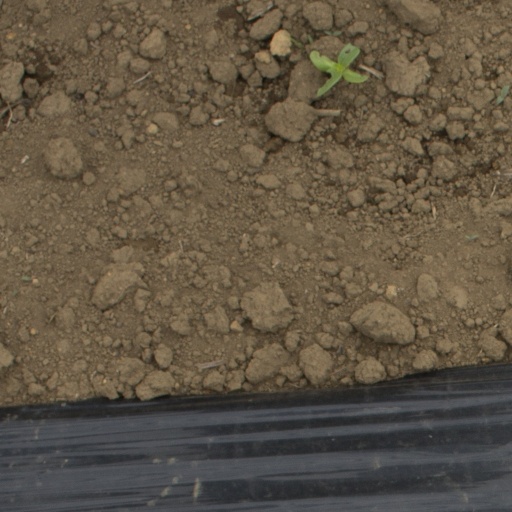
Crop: Jerusalem artichoke